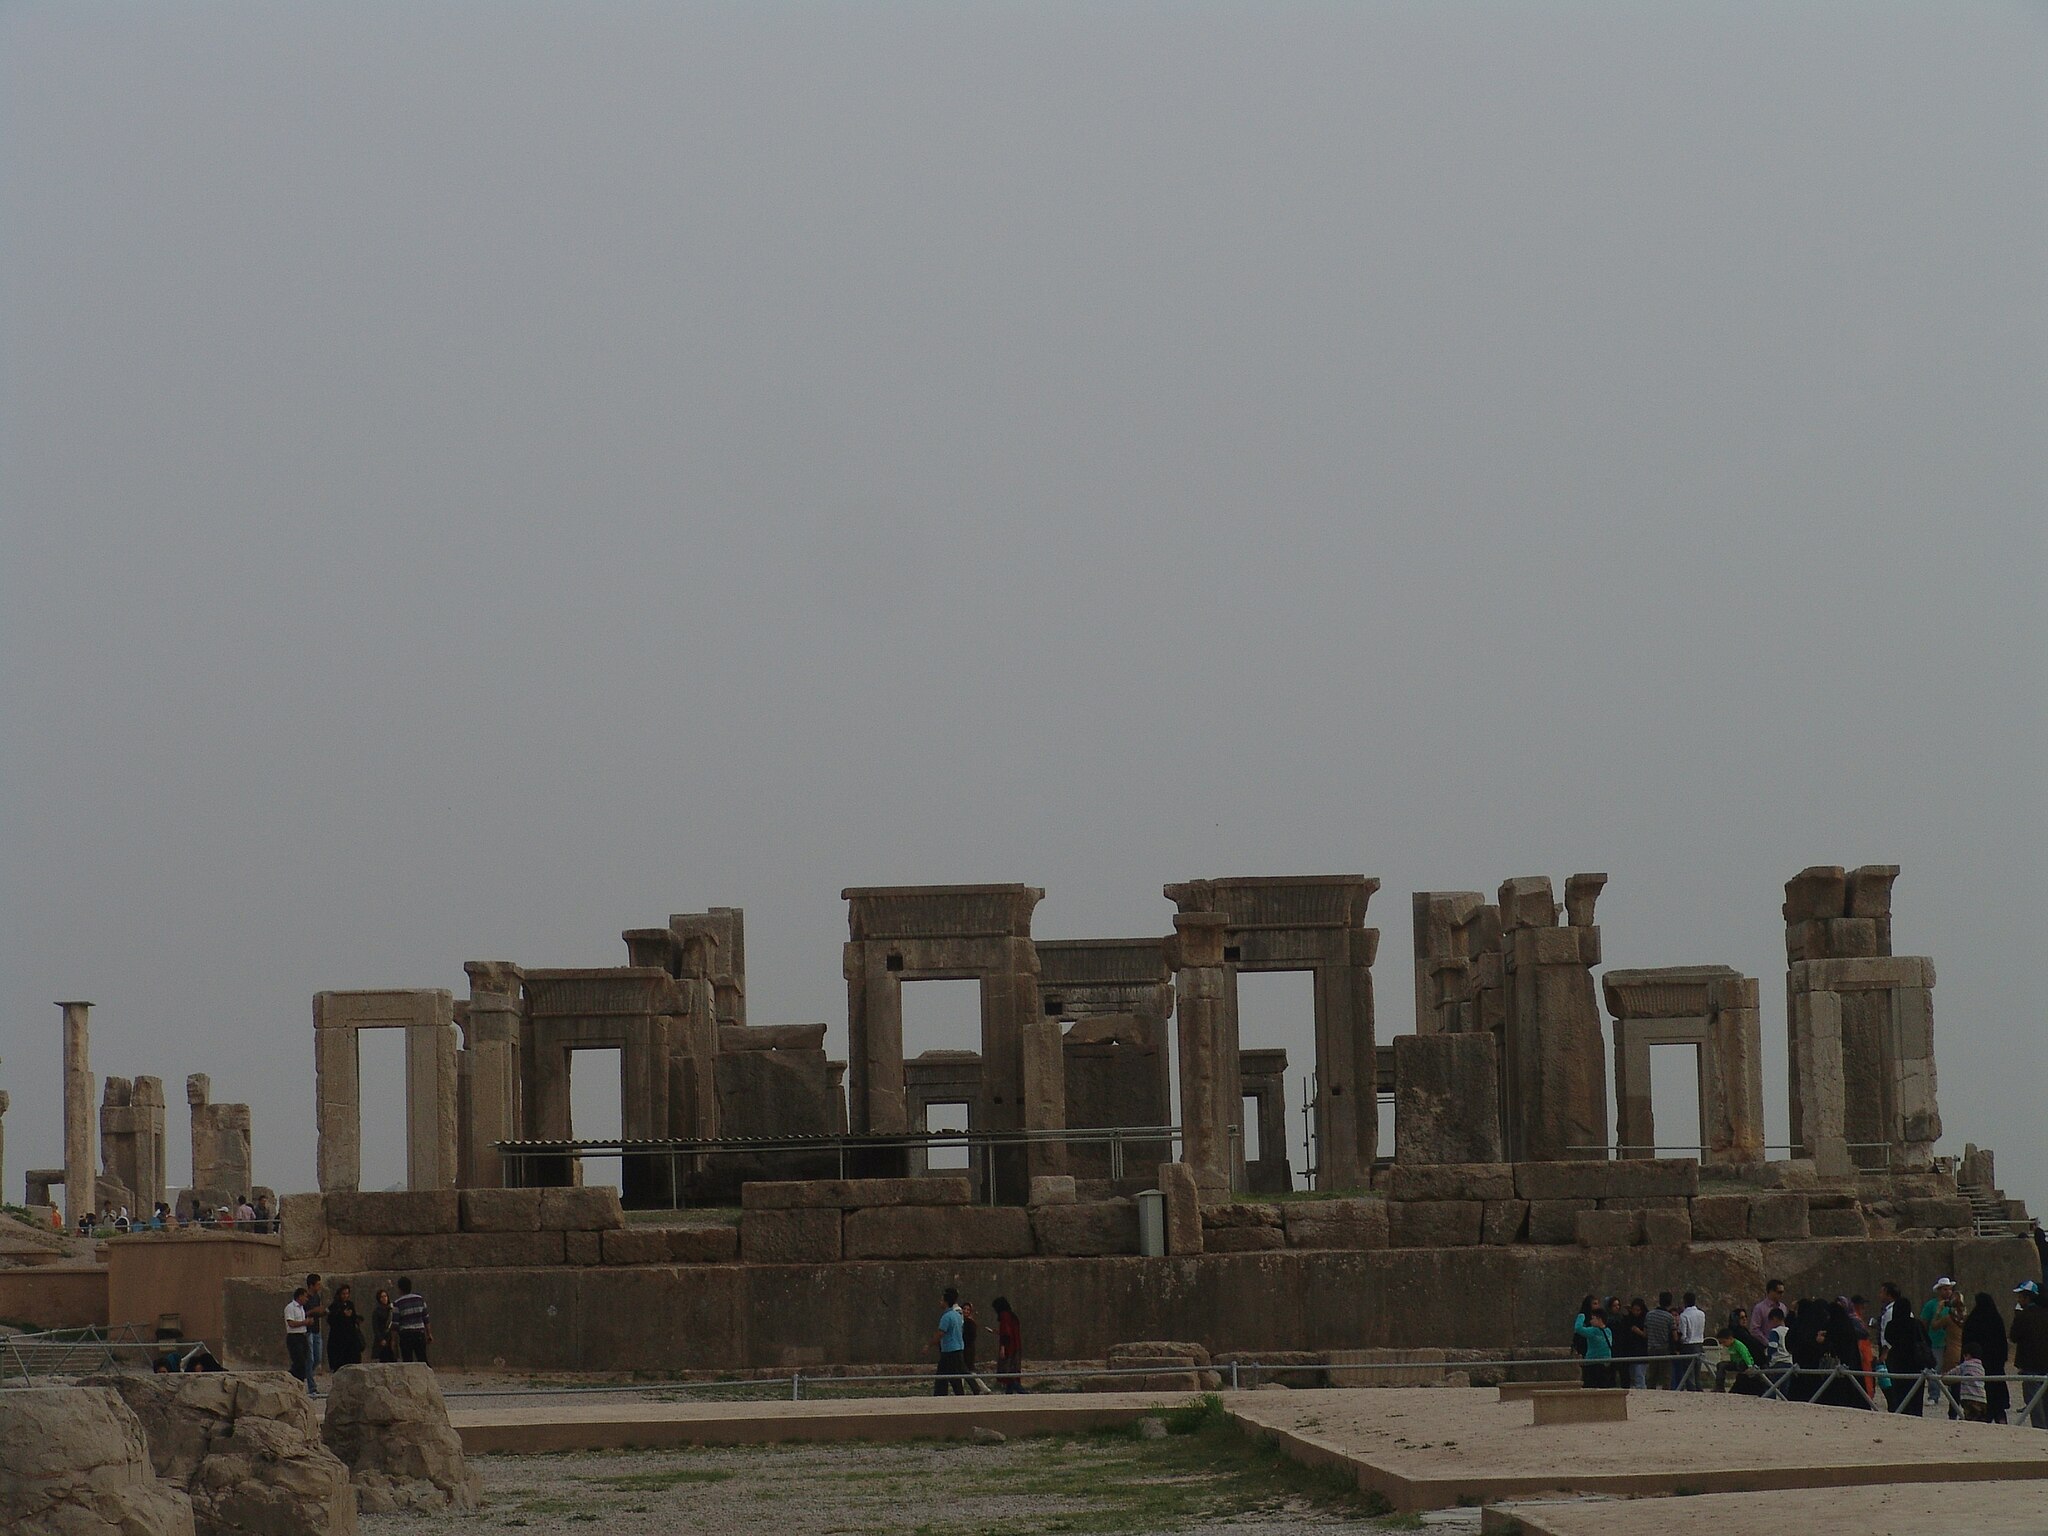
Title: Persepolis Darafsh 2 (55)
Description: Persepolis
Date: 2010-03-21 18:08:58
Categories: GFDL, Taken with Sony DSC-F828, Palace of Darius I in Persepolis, License migration redundant, Self-published work, Files with coordinates missing SDC location of creation, 2010 in Persepolis, Photos by Darafsh Kaviyani